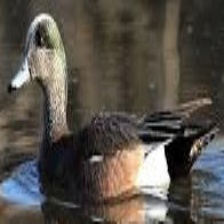
Species: AMERICAN WIGEON
Scientific name: MARECA AMERICANA
ImageNet parent category: drake